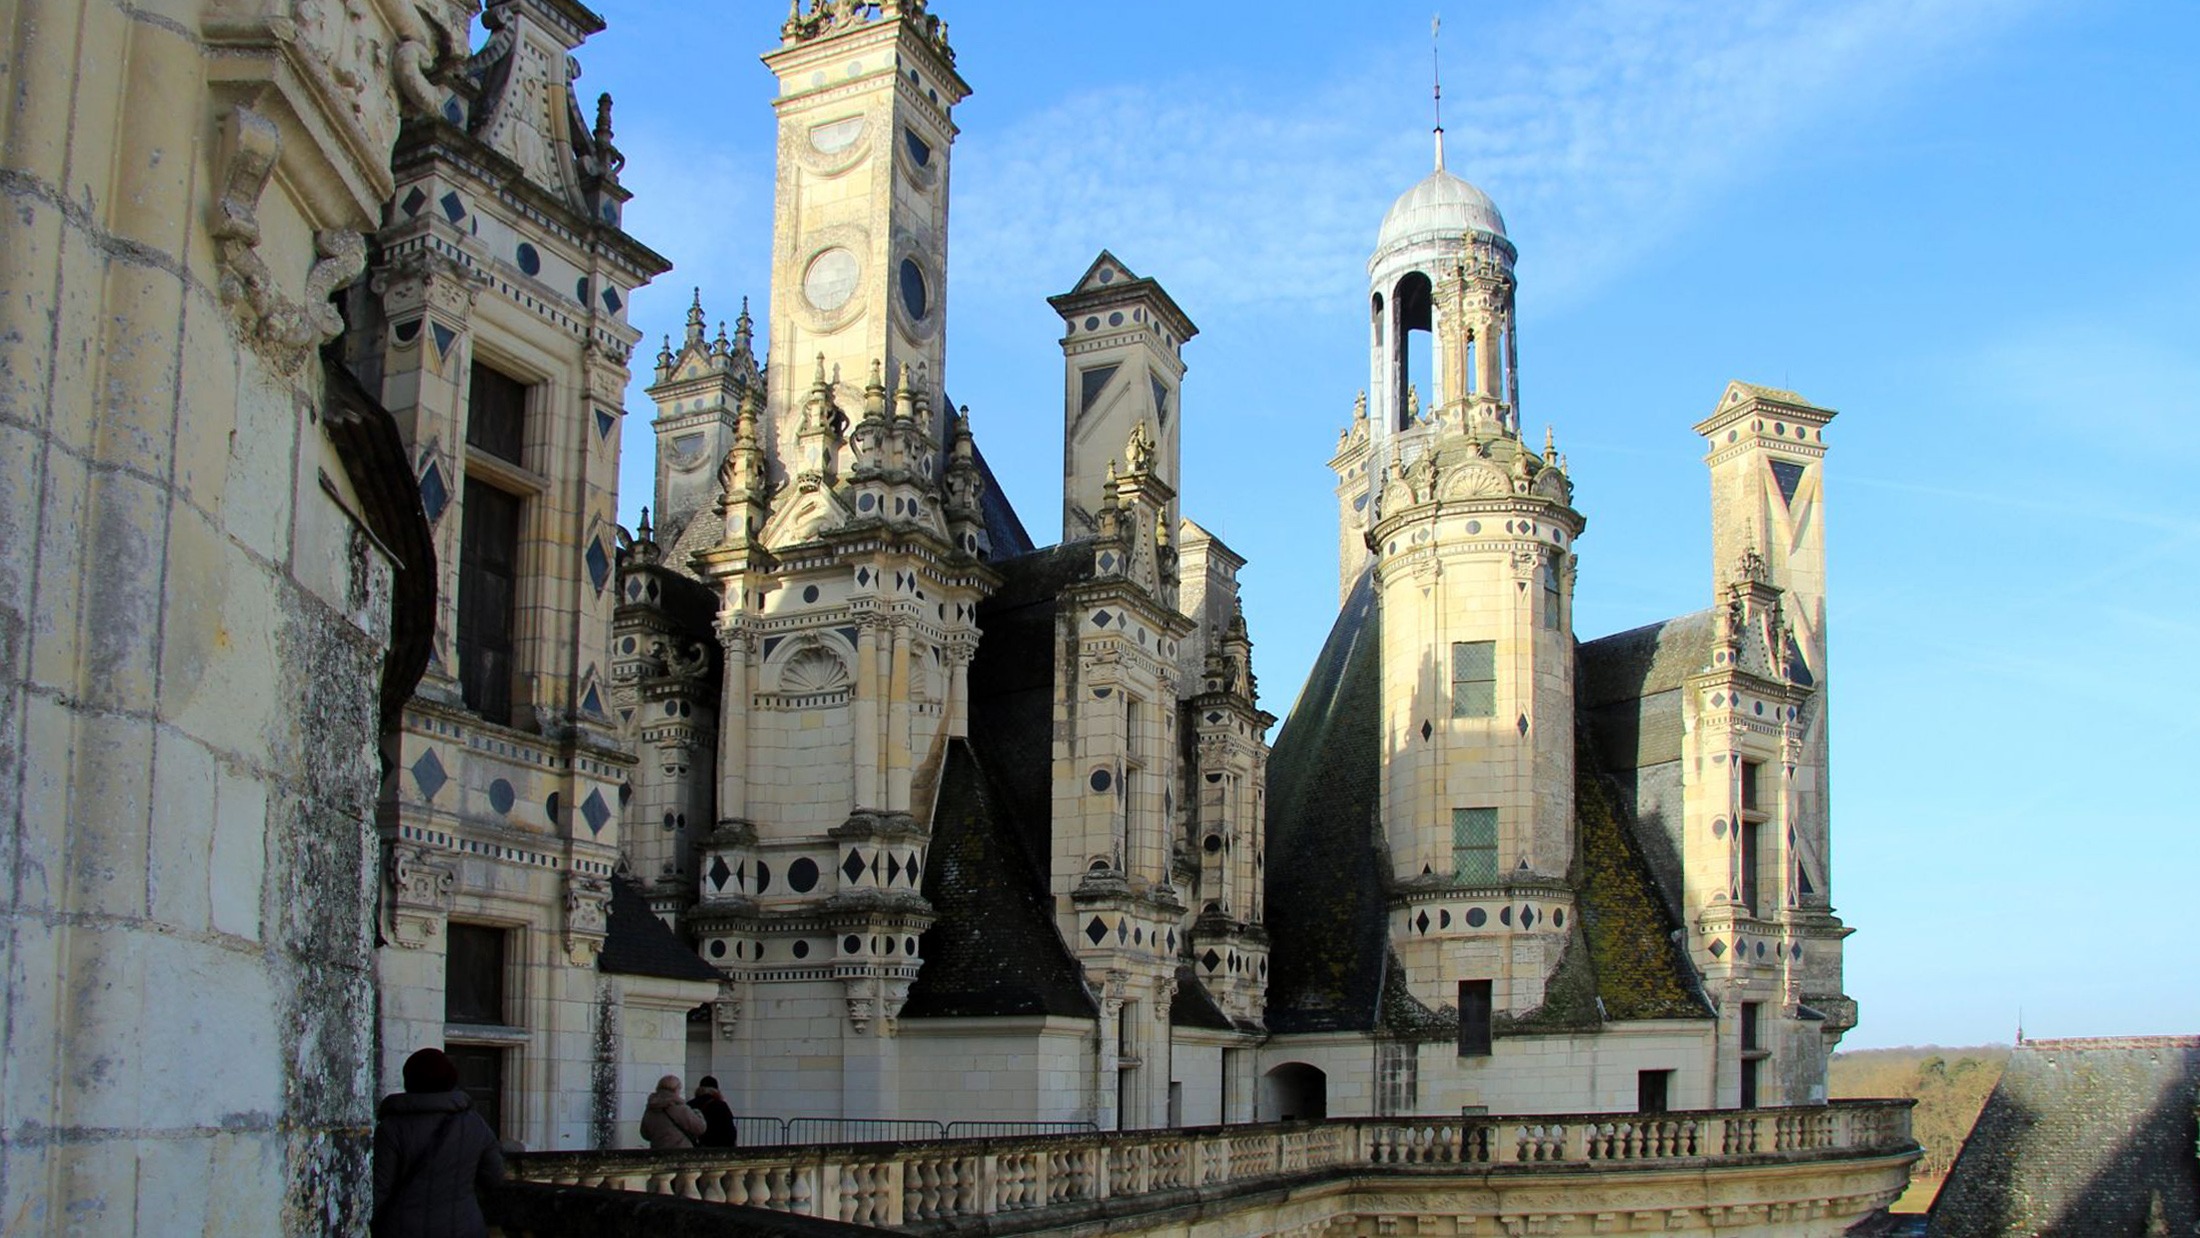
building, france, tower, landmark, facade, church, cathedral, place of worship, bell tower, towers, spire, basilica, chambord, gothic architecture, tours, historic site